Punch Quest

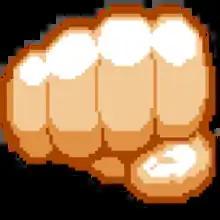
Icon

Punch Quest is a 2012 beat 'em up game developed by the Canadian studio Madgarden and published by Rocketcat Games for iOS and Noodlecake Studios for Android.